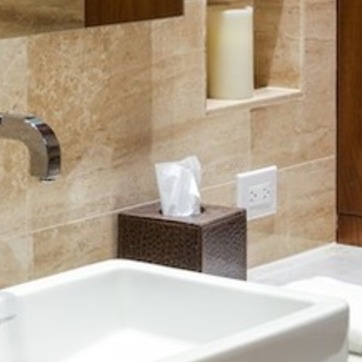
Material: paper